Ichneutica plena

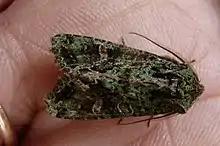
"Ichneutica plena"

George Hudson describes the larva of this species as follows: